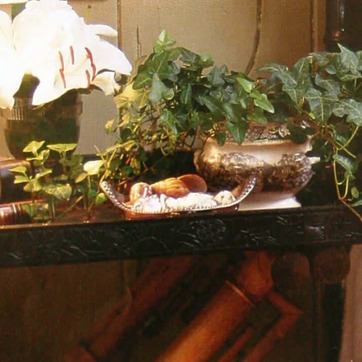
Material: food